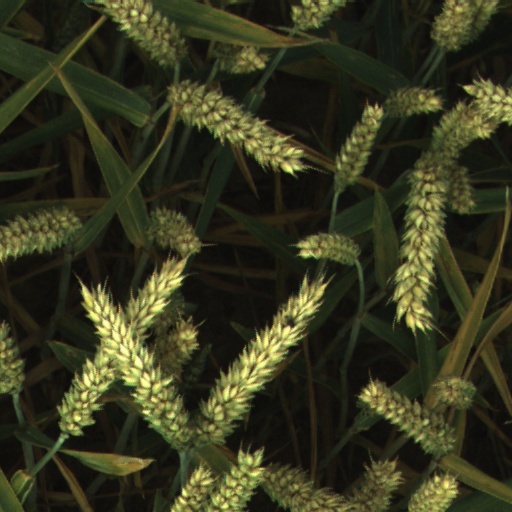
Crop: wheat